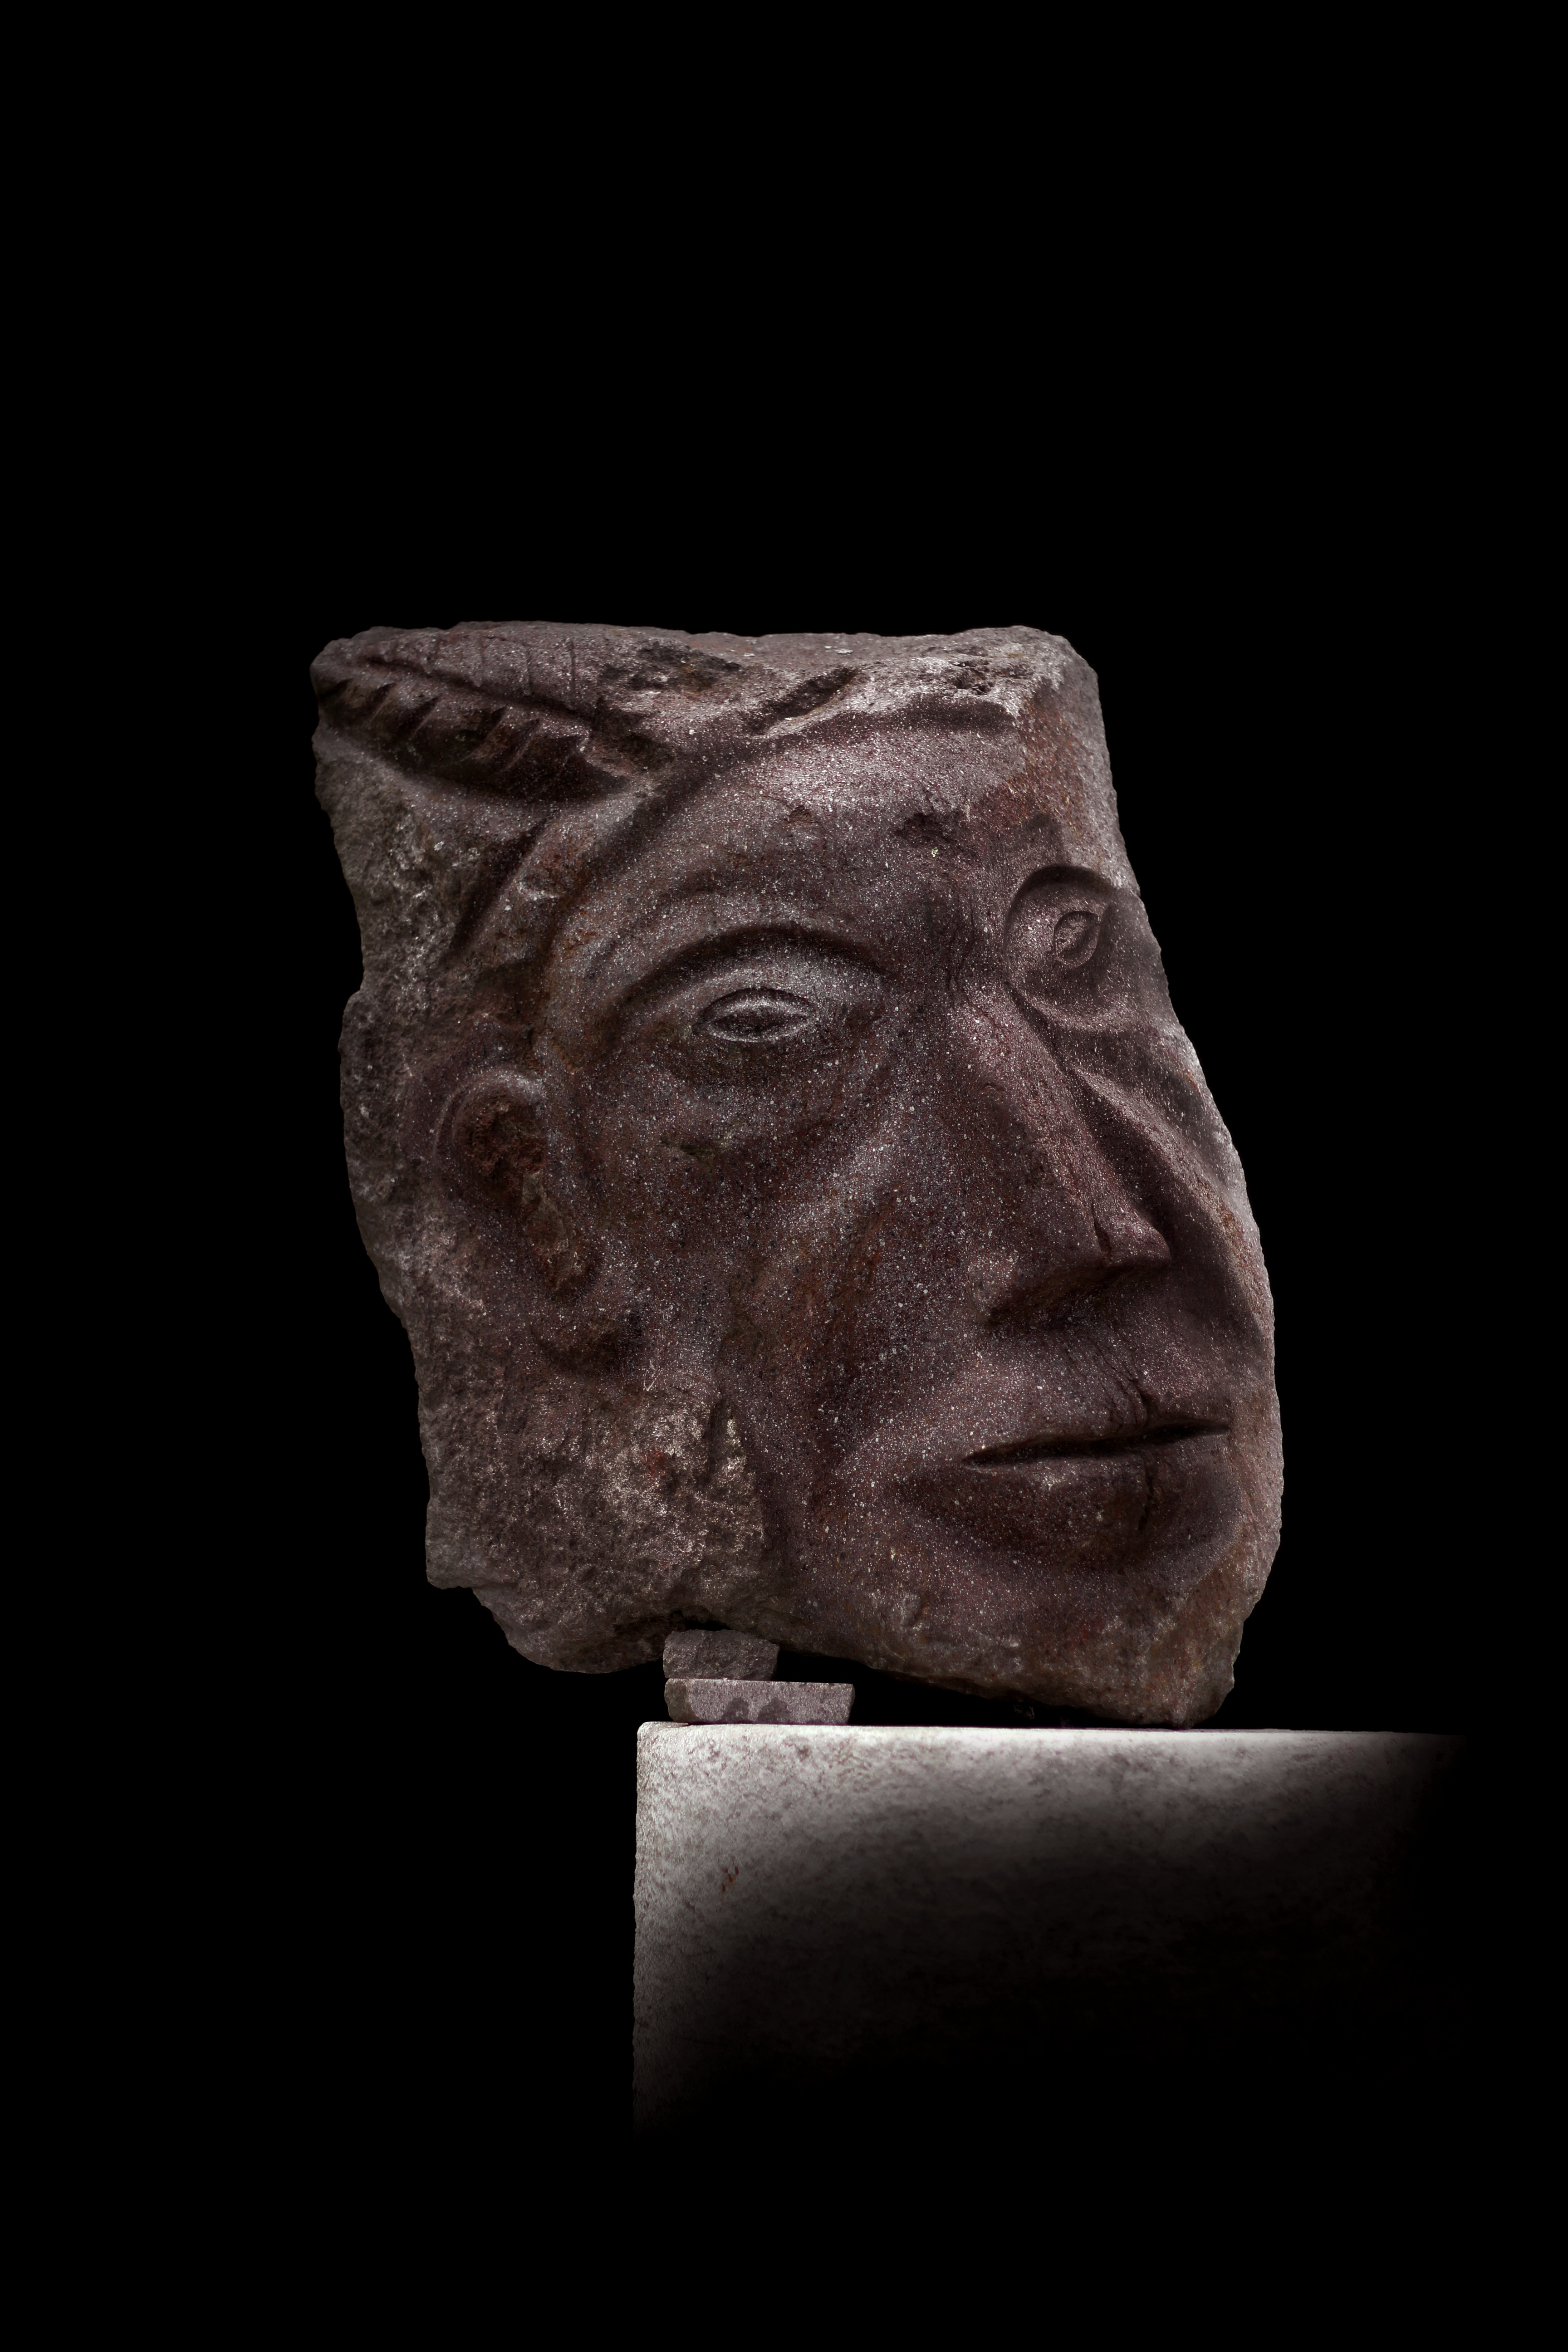
monument, statue, sculpture, art, head, stone carving, nonbuilding structure